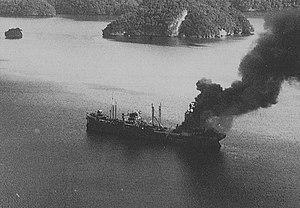
La classe Notoro était une classe de sept pétroliers construits pour la Marine impériale japonaise servant pendant les années 1920 et la Seconde Guerre mondiale. Également appelés pétroliers de classe Erimo, trois navires seront convertis pendant leur service.